Fort Worden

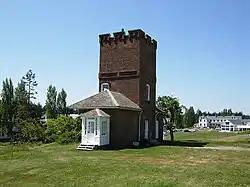
Alexander's Castle at Fort Worden

Fort Worden Historical State Park is located in Port Townsend, Washington, on originally known as Fort Worden, a United States Army Coast Artillery Corps base constructed to protect Puget Sound from invasion by sea. Fort Worden was named after U.S. Navy Rear Admiral John Lorimer Worden, commander of during the famous Battle of Hampton Roads during the American Civil War.